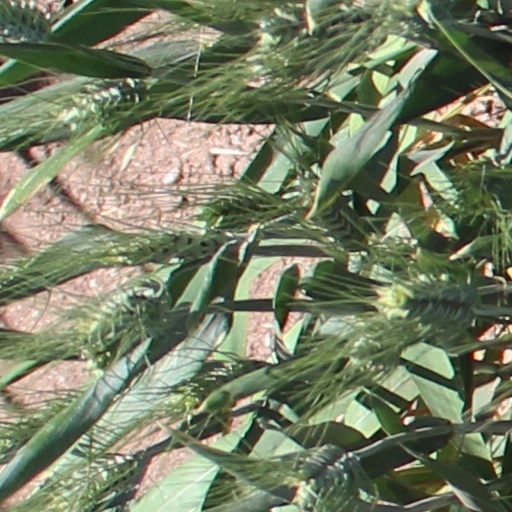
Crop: wheat